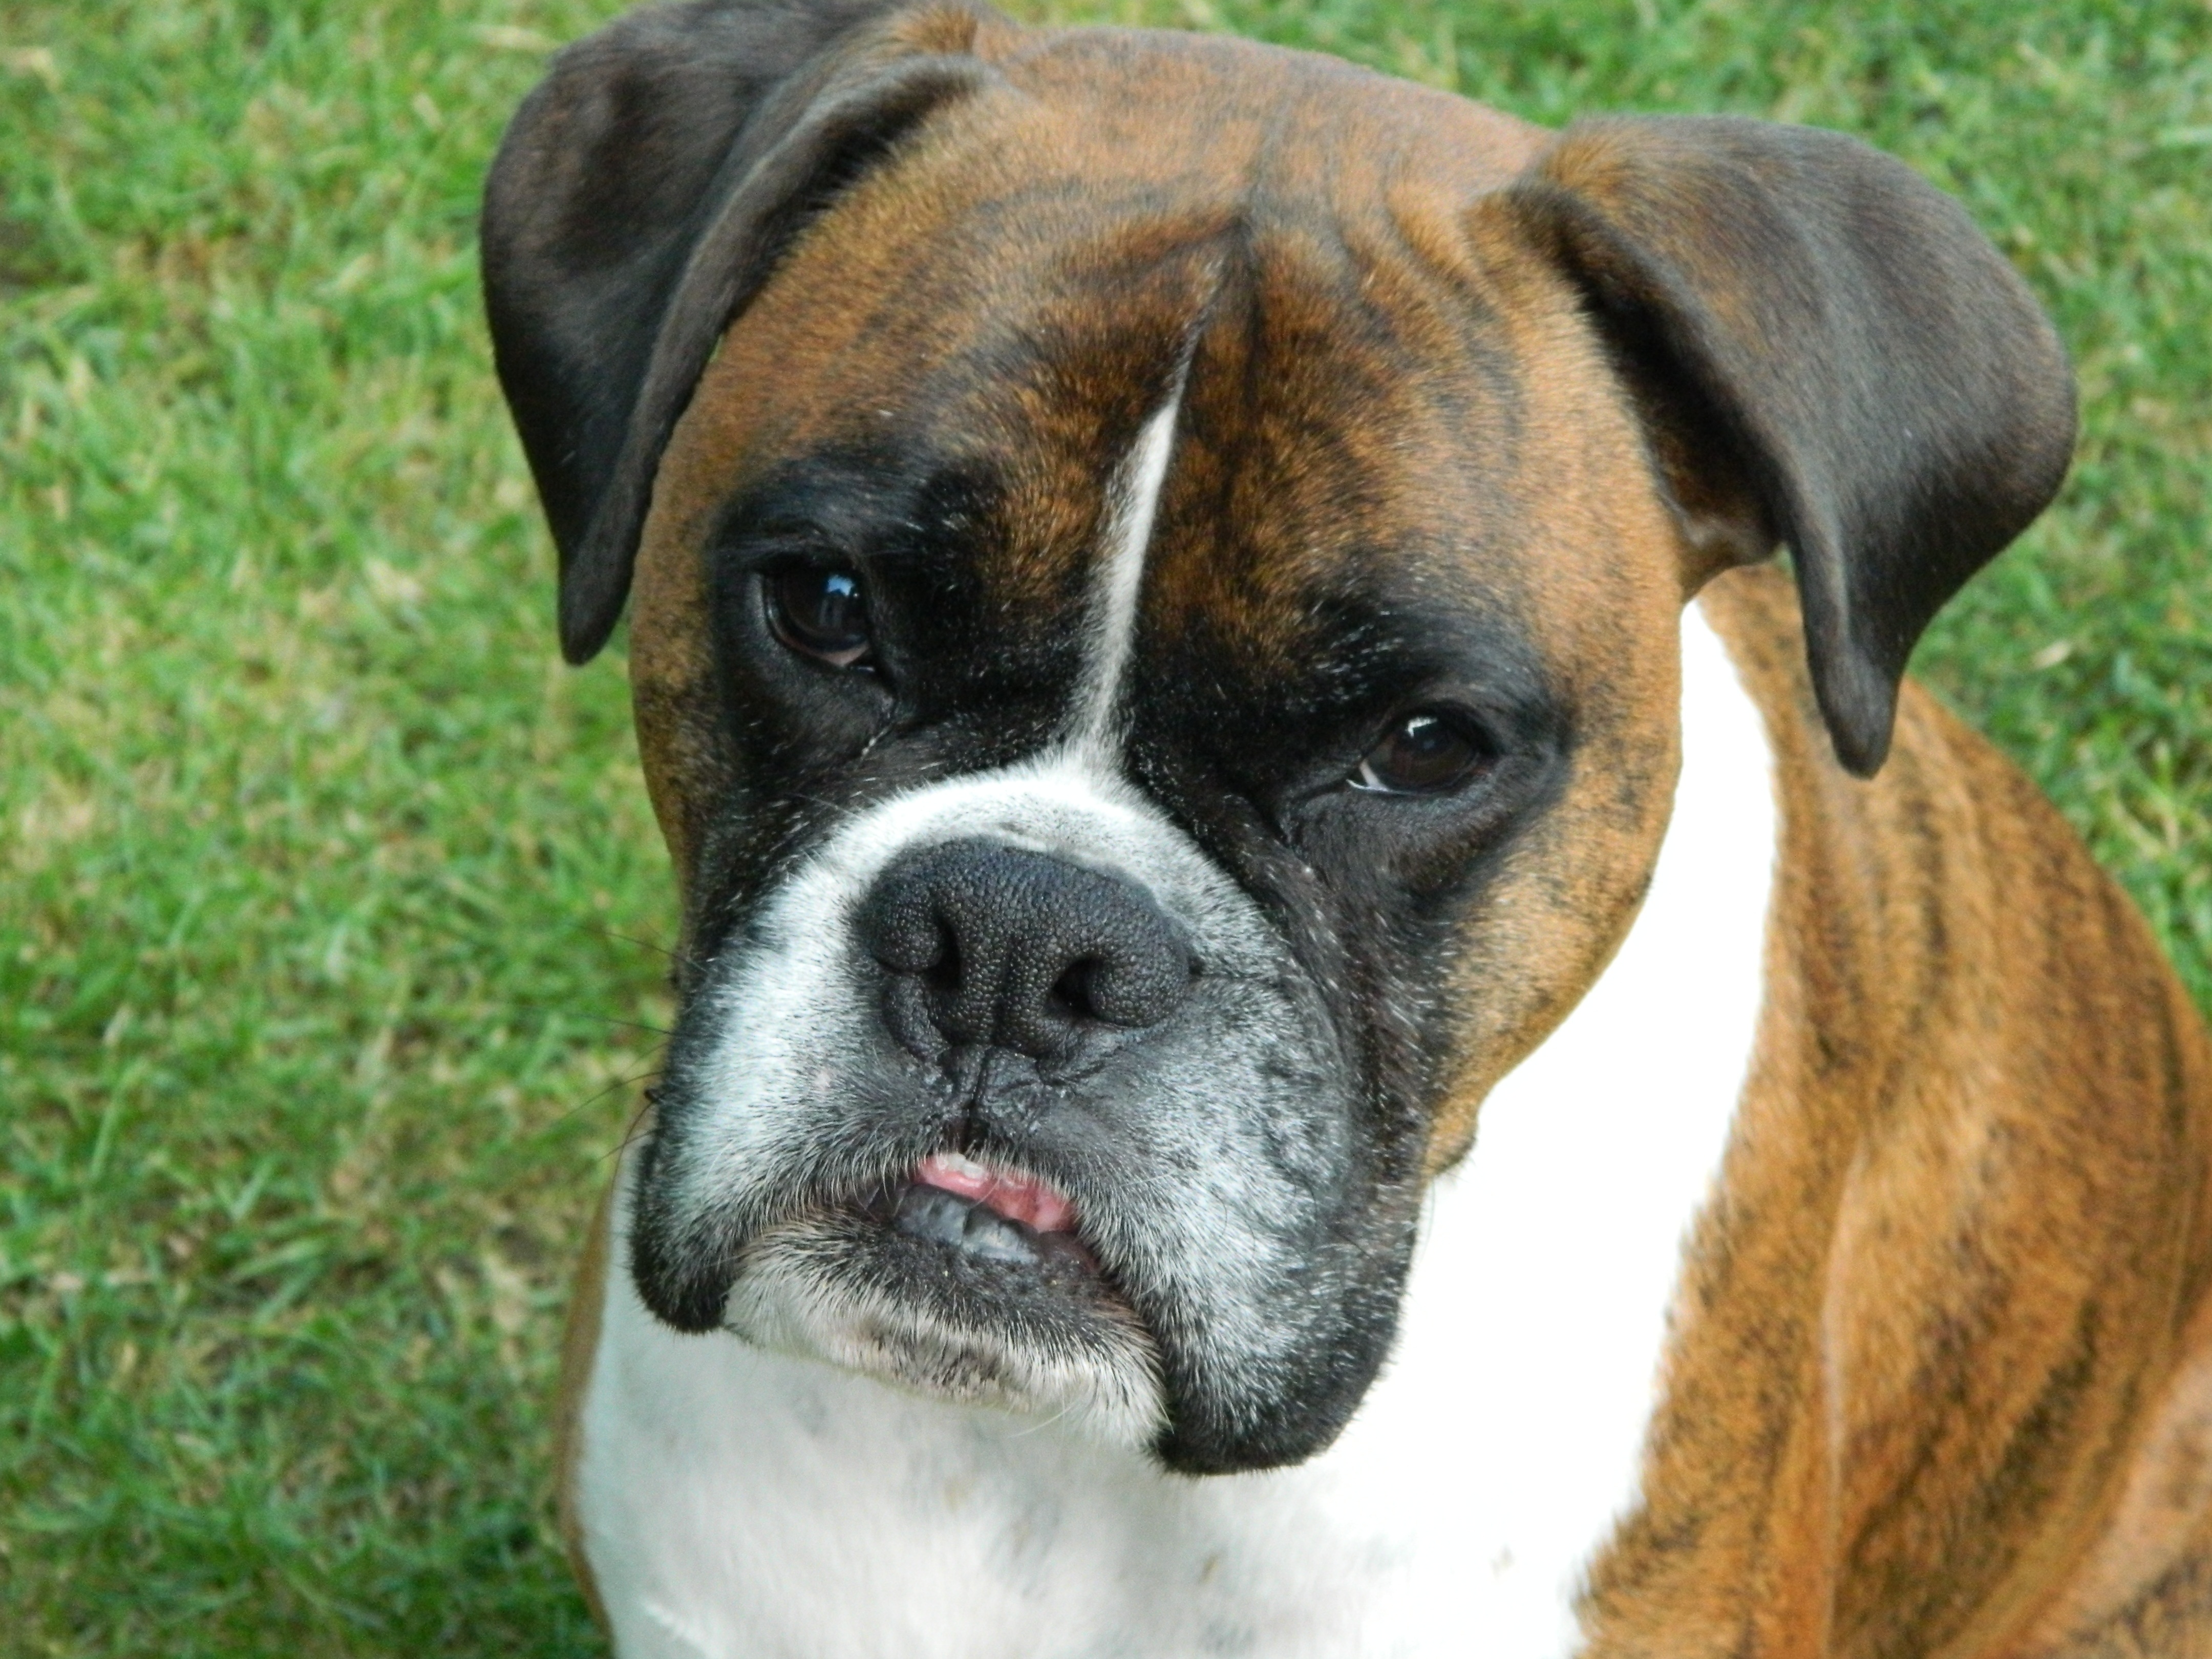
nature, white, sweet, puppy, dog, animal, cute, canine, looking, love, pet, young, brown, mammal, smiling, smile, friend, boxer, playful, face, ears, vertebrate, funny, domestic, adorable, dog breed, boxer dog, breed, pup, doggy, purebred, loyal, pooch, old english bulldog, dog like mammal, carnivoran, dog crossbreeds, olde english bulldogge, toy bulldog, australian bulldog, american bulldog